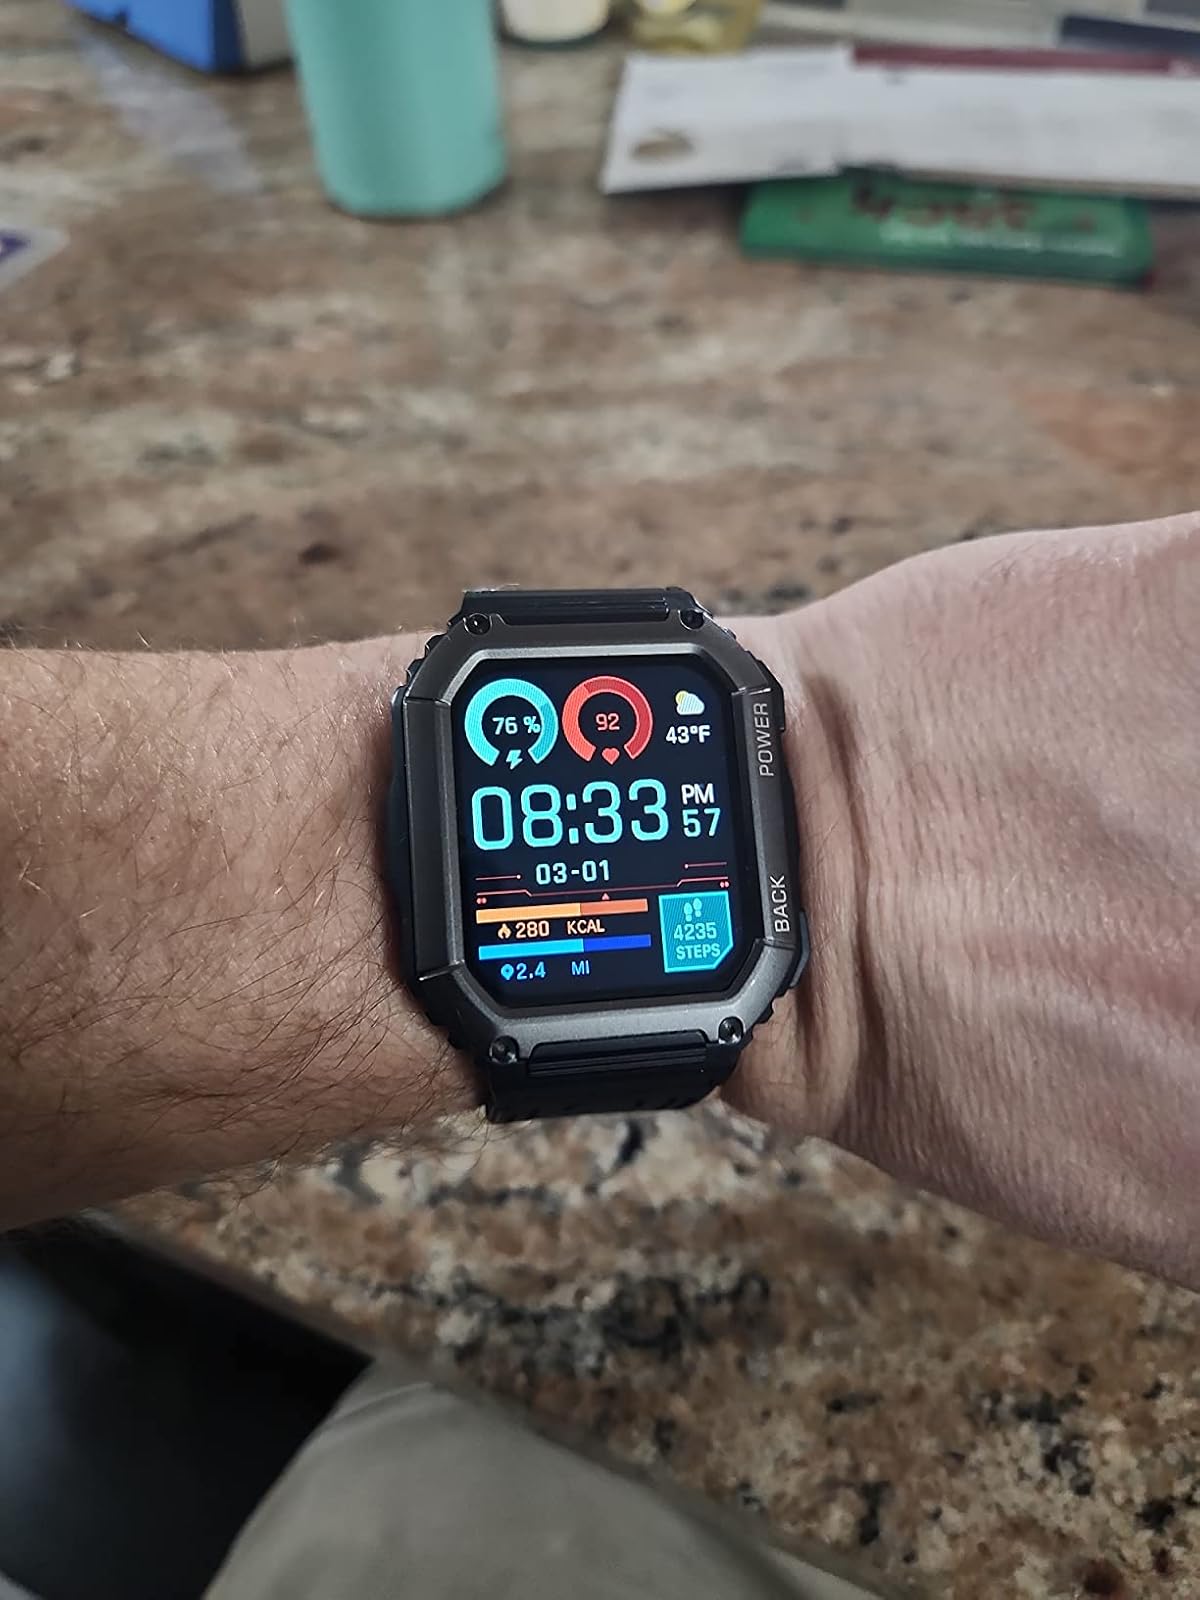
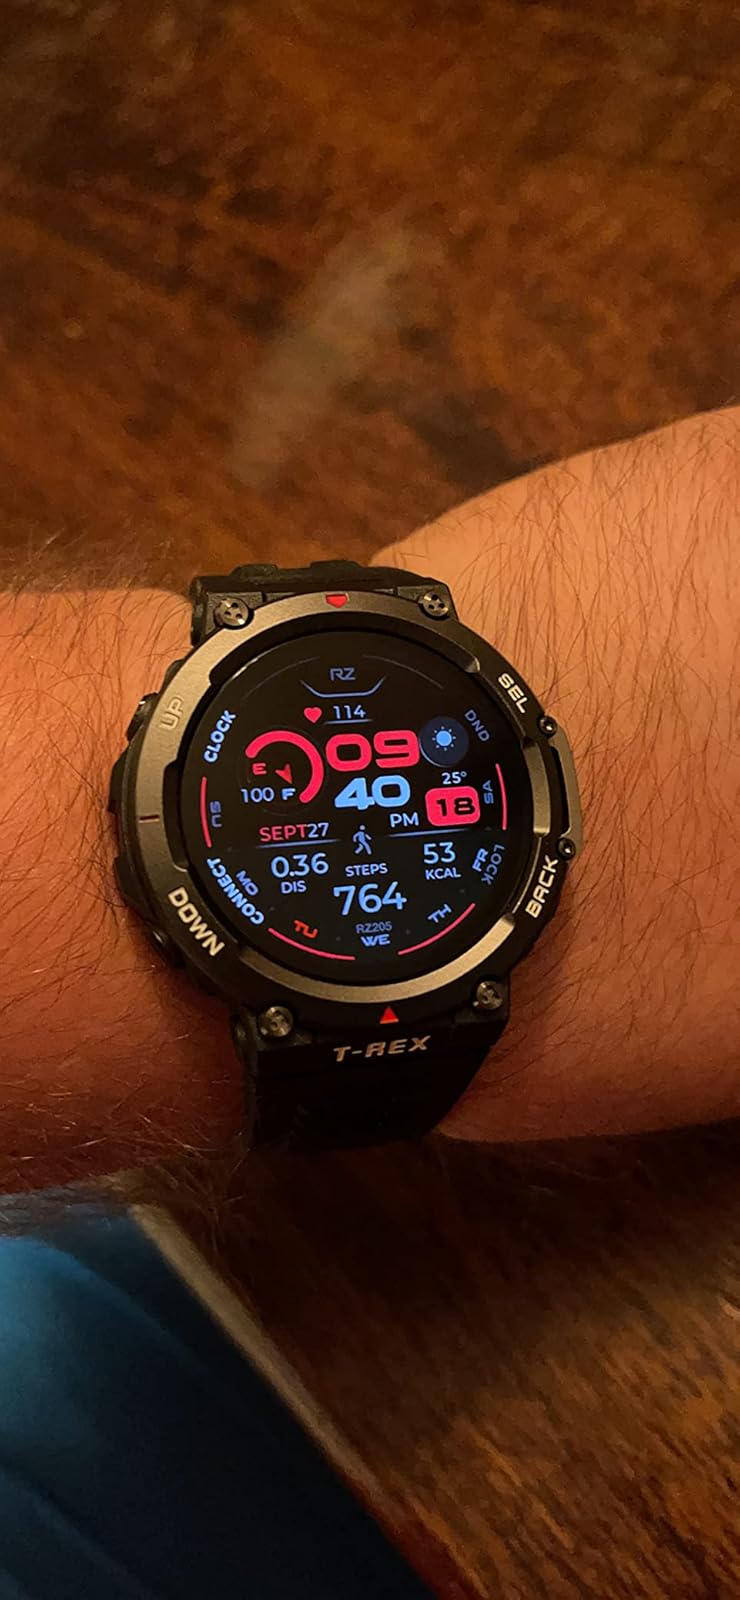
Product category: smartwatch
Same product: no